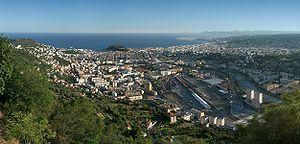
Cet article établit la liste des quartiers de Nice.
Nice est une commune du Sud-Est de la France, préfecture du département des Alpes-Maritimes et deuxième ville de la région Provence-Alpes-Côte d'Azur derrière Marseille. Située à l'extrémité sud-est de la France, à une trentaine de kilomètres de la frontière franco-italienne, elle est établie sur les bords de la mer Méditerranée, le long de la baie des Anges et à l'embouchure du Paillon.